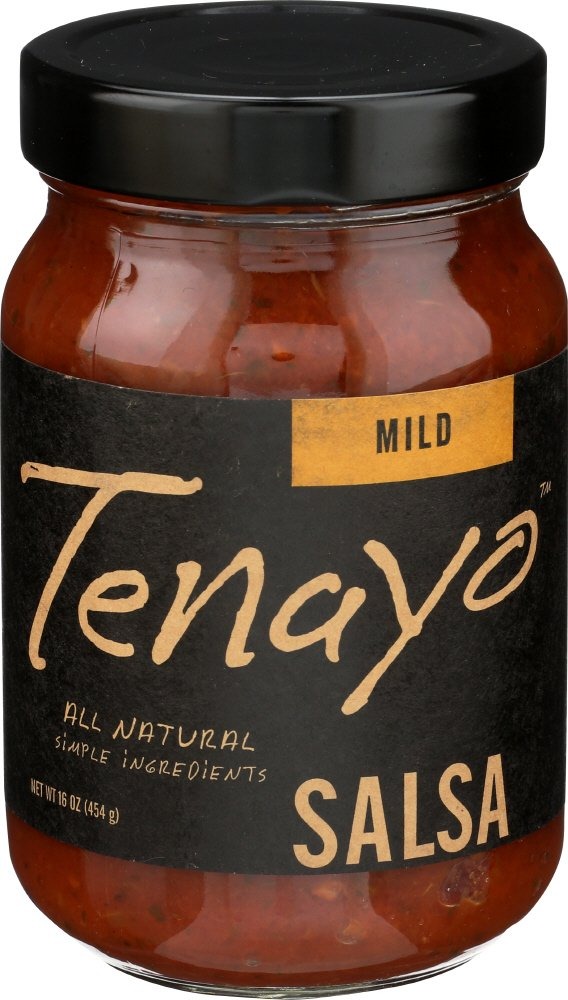
Item Name: Tenayo, Mild Salsa, 16 Oz
Bullet Point 1: Non-GMO
Bullet Point 2: All Natural
Value: 16.0
Unit: Ounce

Price: 54.35